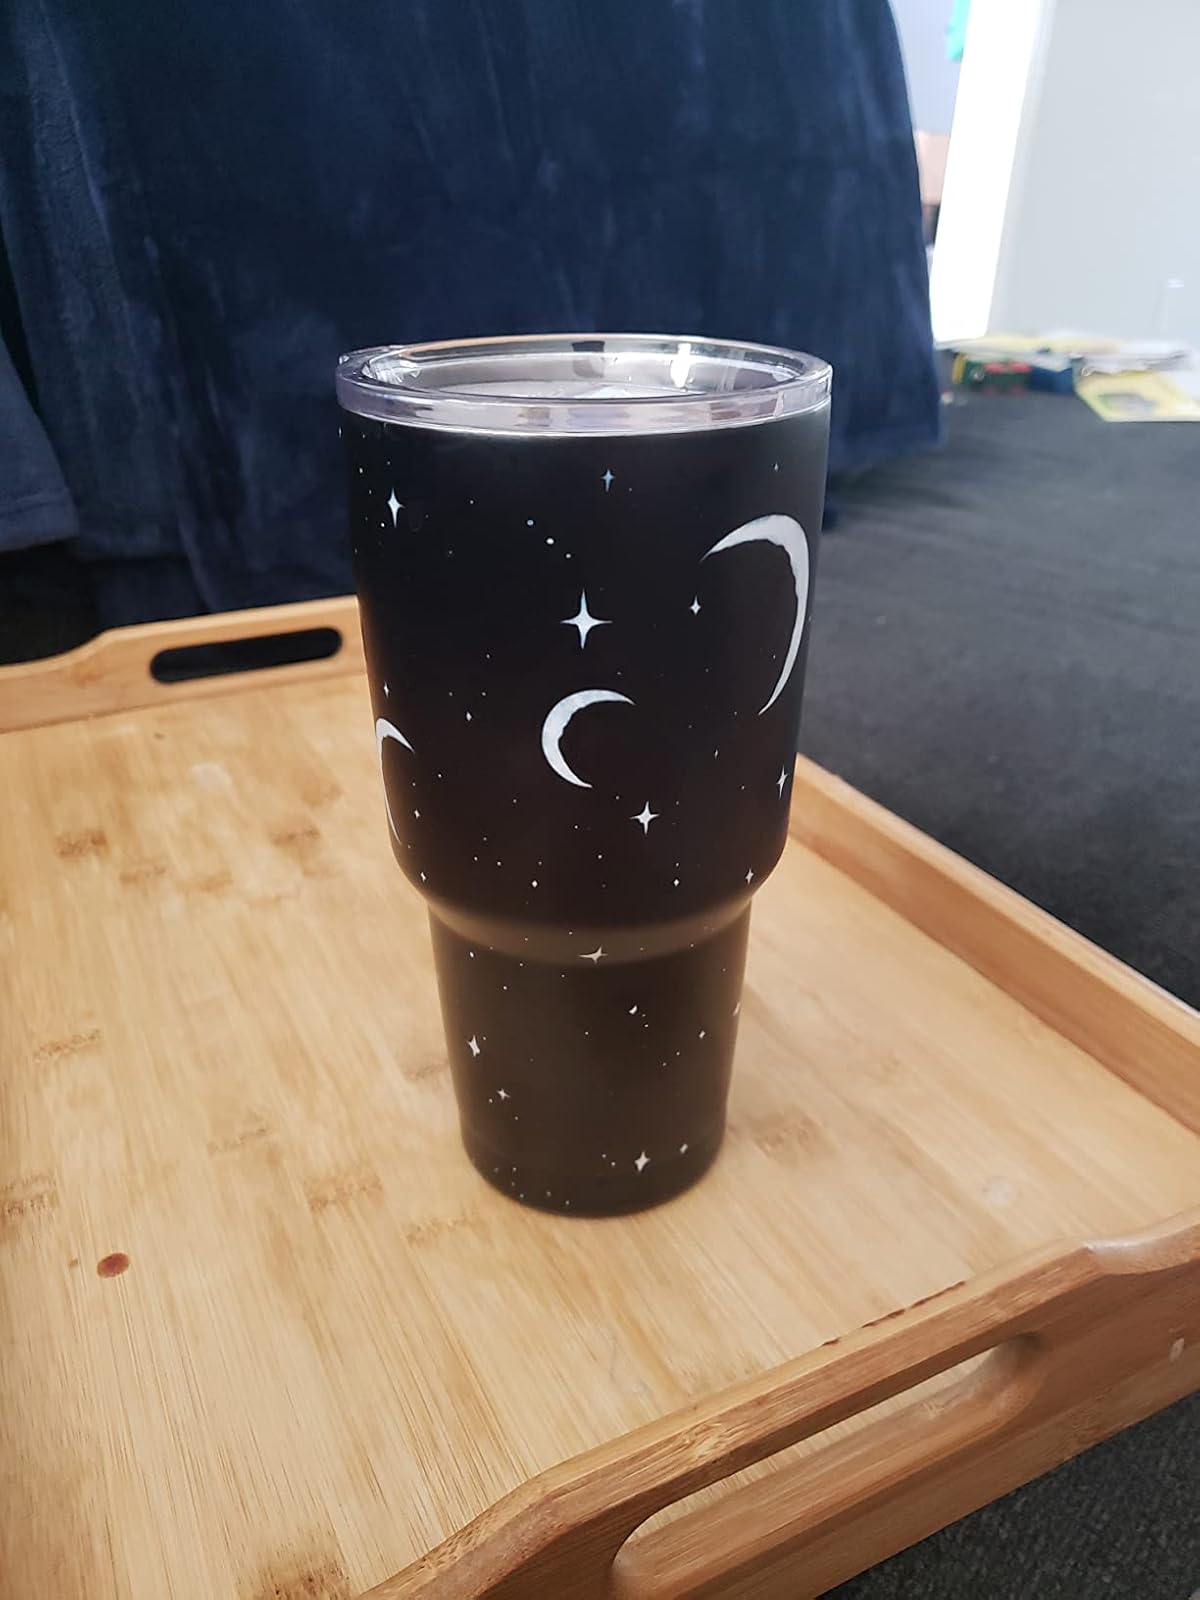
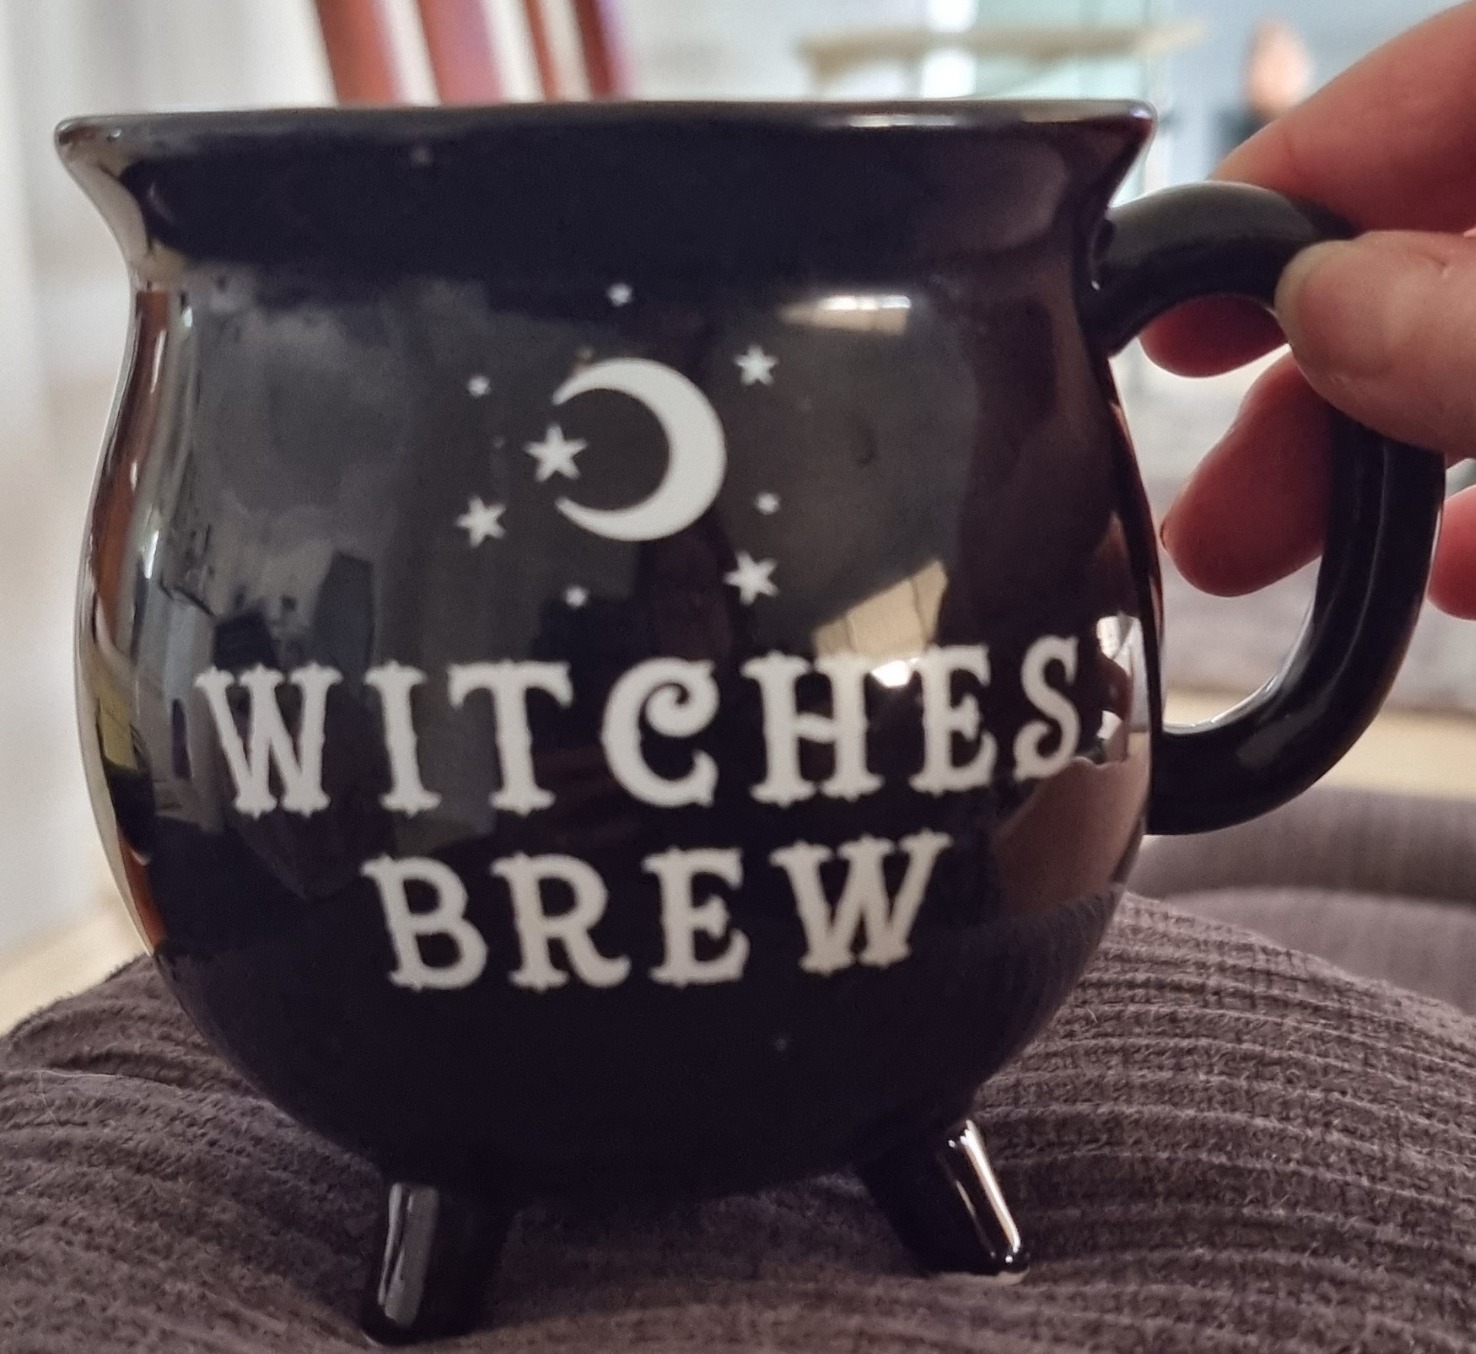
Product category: items_mug
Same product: no